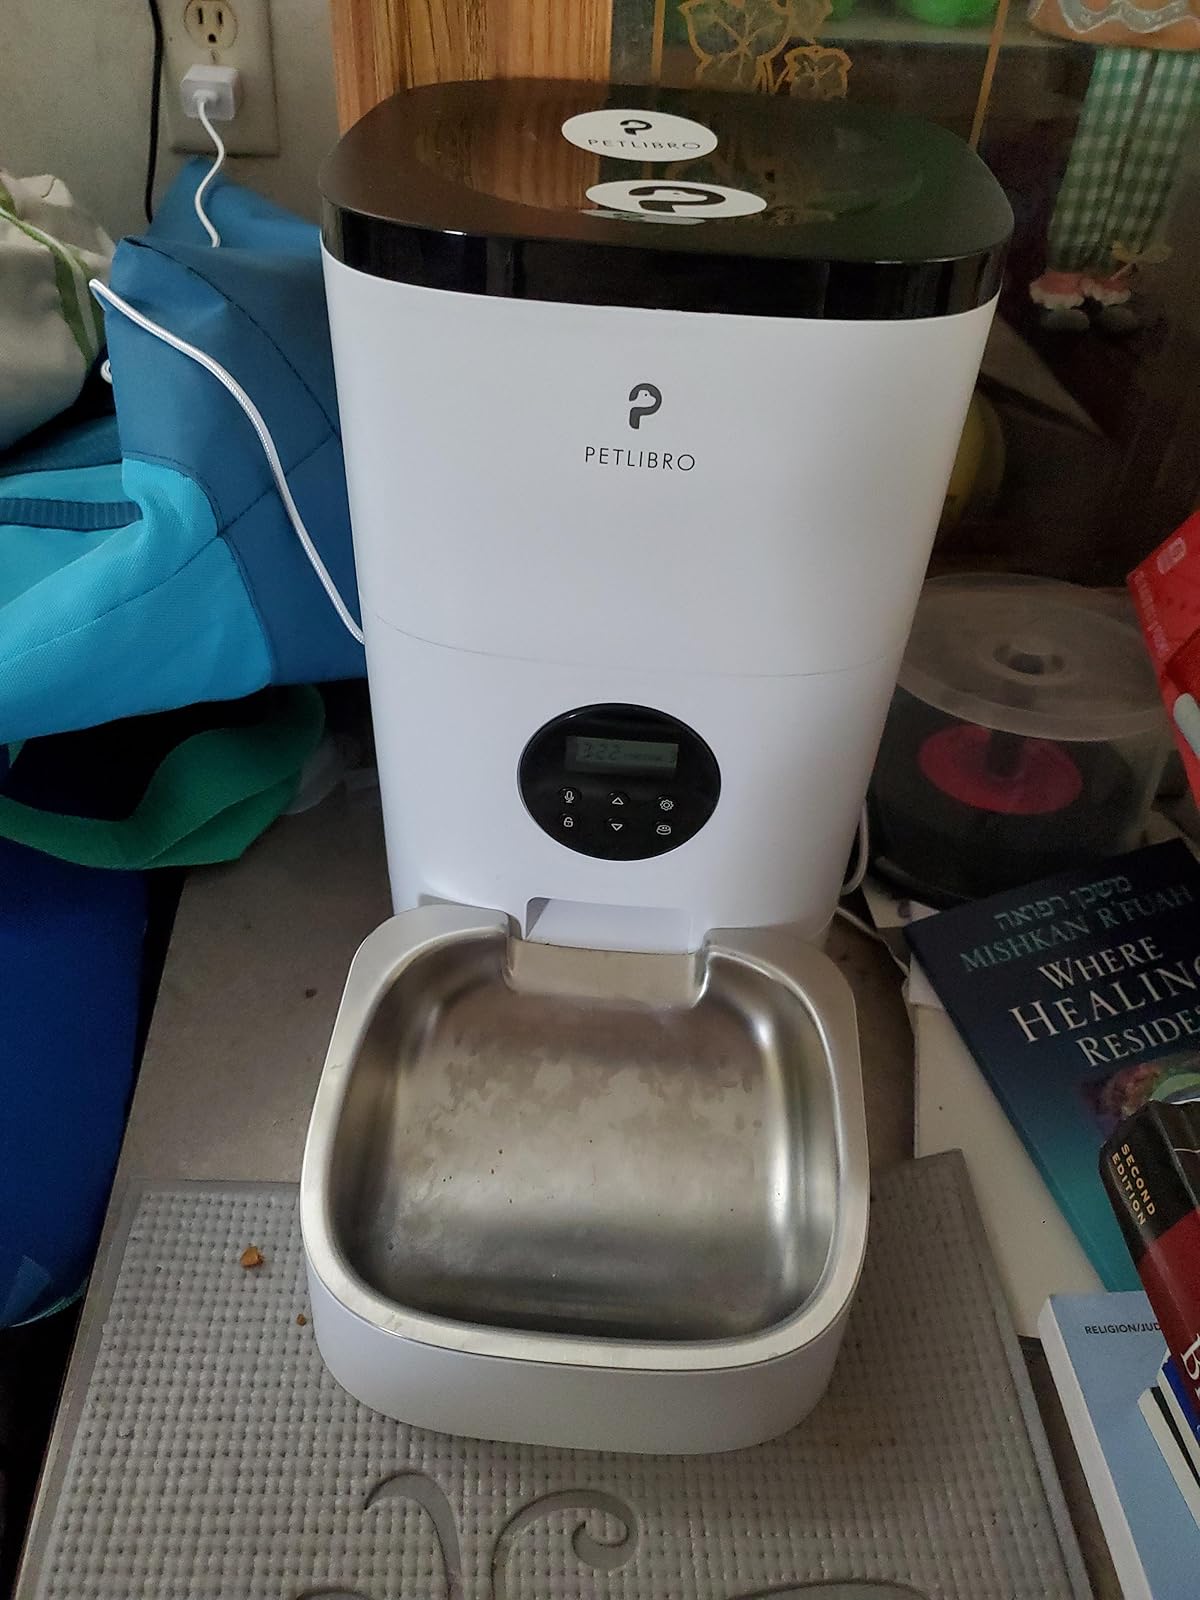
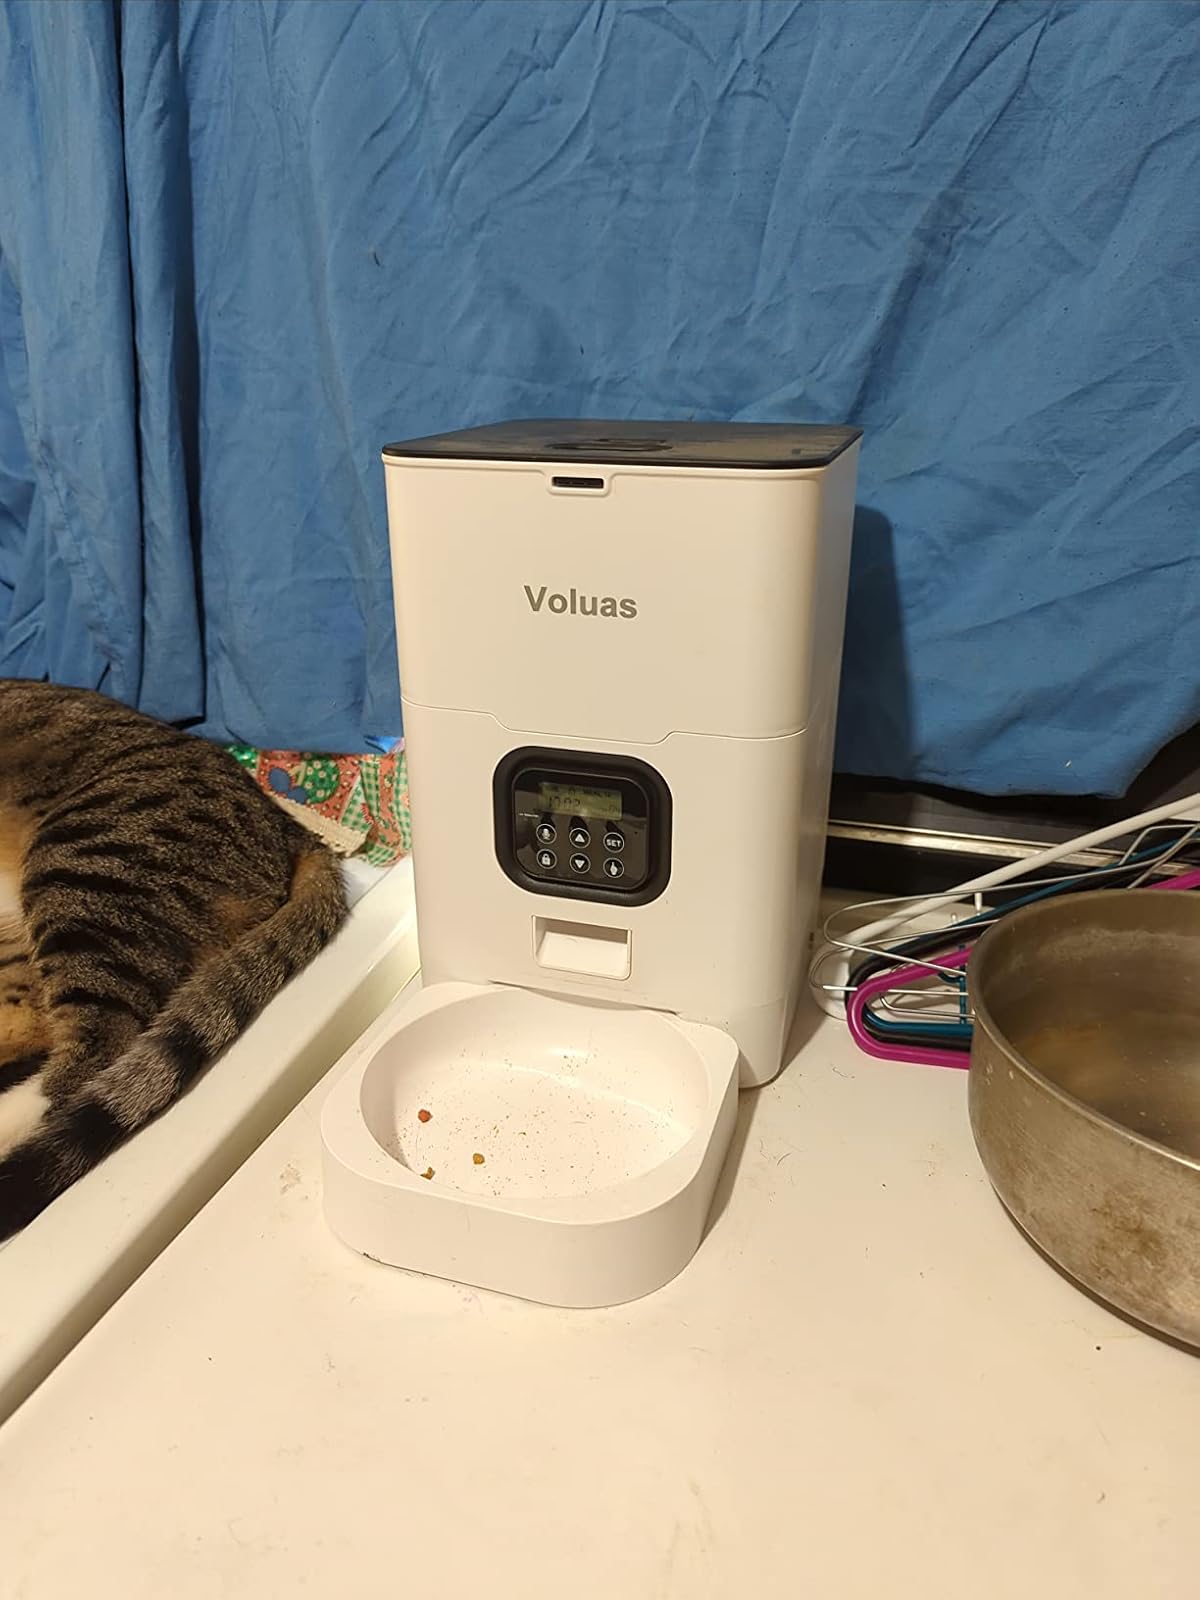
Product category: items_feeder
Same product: no